Hartuv

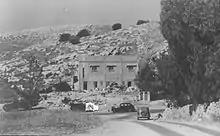
Road to Har Tuv joins the main road to Jerusalem, 1948

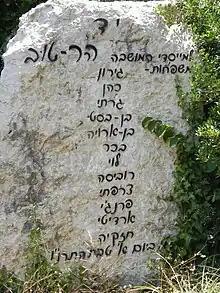
Monument commemorating the founders of Hartuv

After the establishment of the State of Israel, a ma'abara transit camp was set up to accommodate the masses of new immigrants arriving from Europe and Arab lands. In 1950, Moshav Naham was founded nearby.